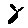
Label: 8